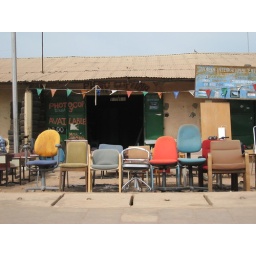
Taken out of the car window - you could hire the chairs by the day.